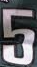
Number: 5